Alethea Hill Platt

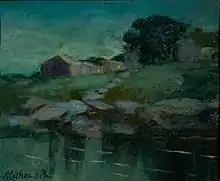
"Shore Landscape at Dusk" by Alethea Hill Platt, Zimmerli Art Museum, Rutgers University

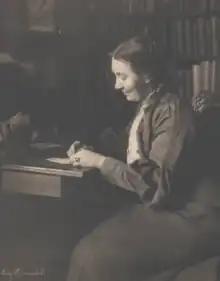
Alethea Hill Platt photographed by Mary Tannahill

Alethea Hill Platt (December 31, 1860 – May 23, 1932) was an American artist and educator. Her paintings of rural landscapes in France, England, the Adirondacks, and New England were displayed in about 200 exhibitions at venues including the National Academy of Design, Pennsylvania Academy of the Fine Arts, and Louisiana Purchase Exposition. "The New York Times" found a "quality of serenity, even a kind of nobility" in her work, and "American Art News" placed her "in the ranks of America's leading women painters."